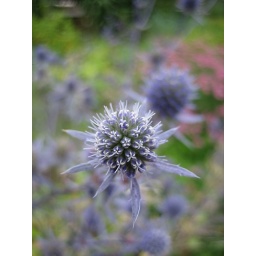
blue flower in roath park